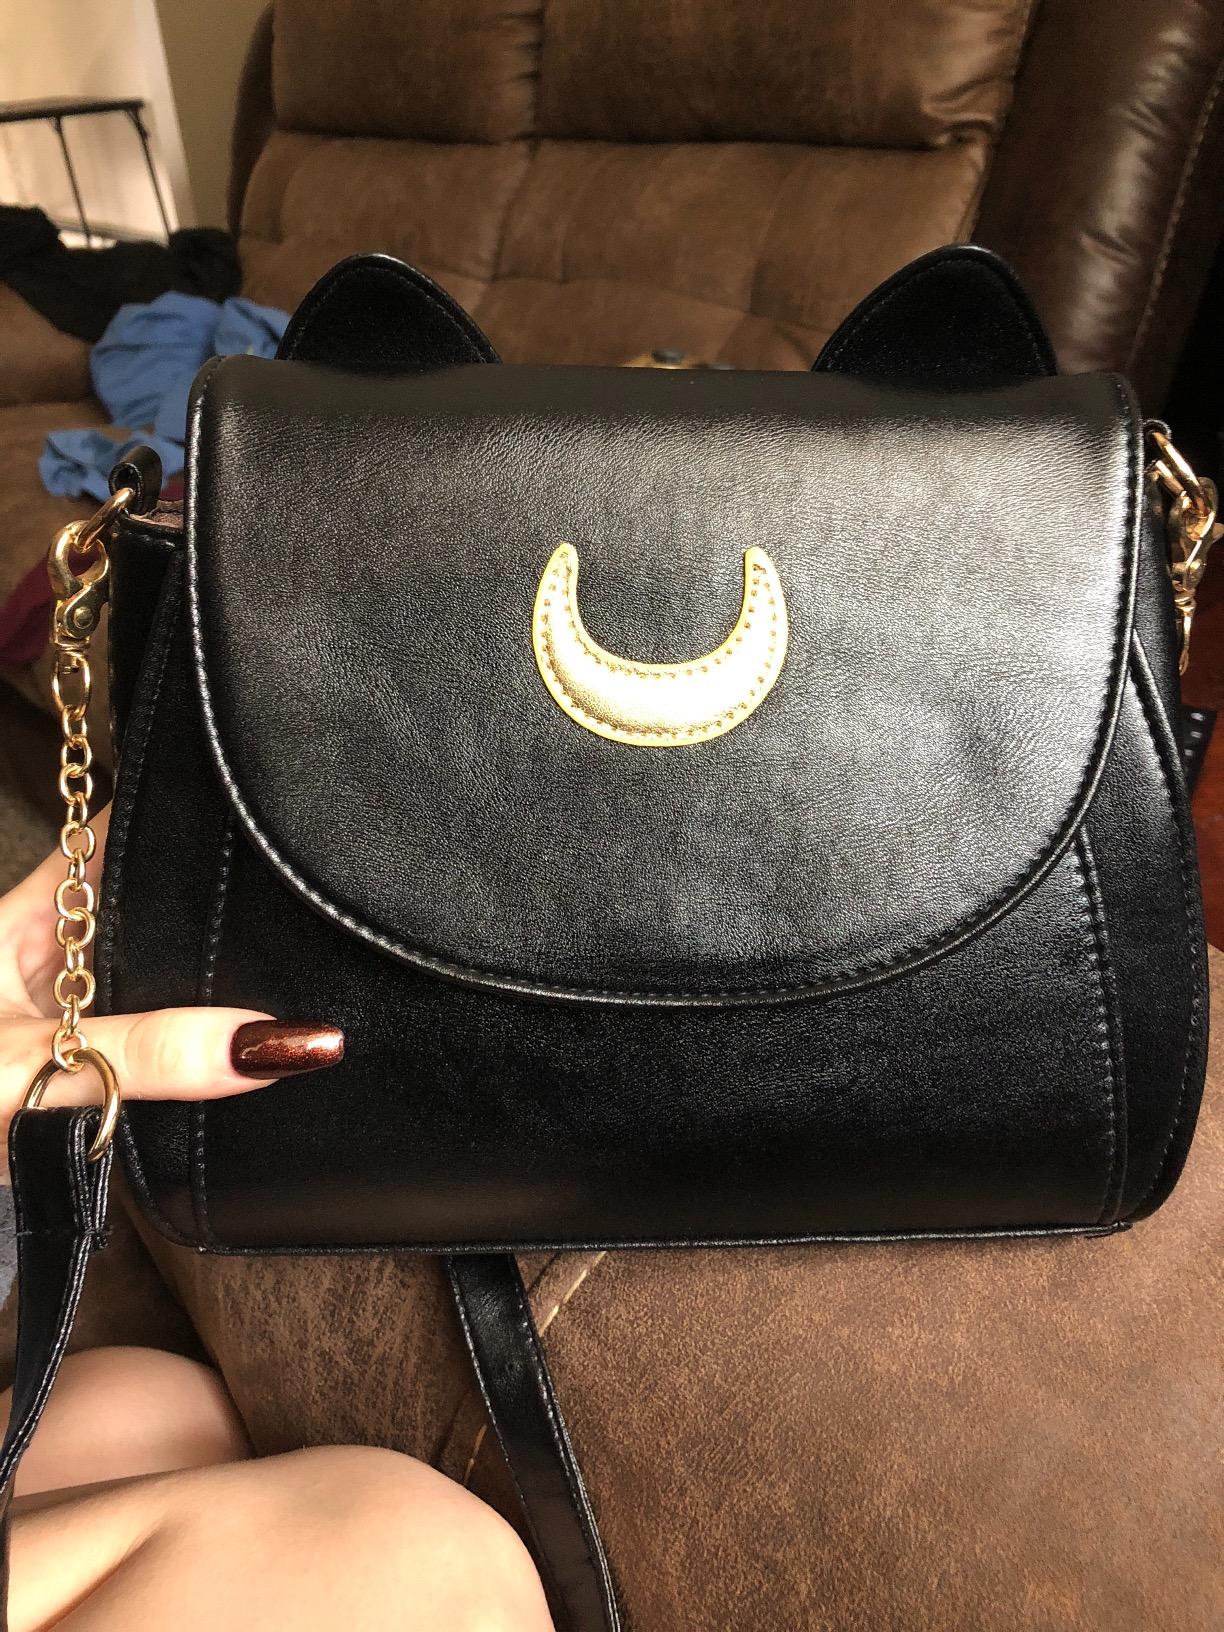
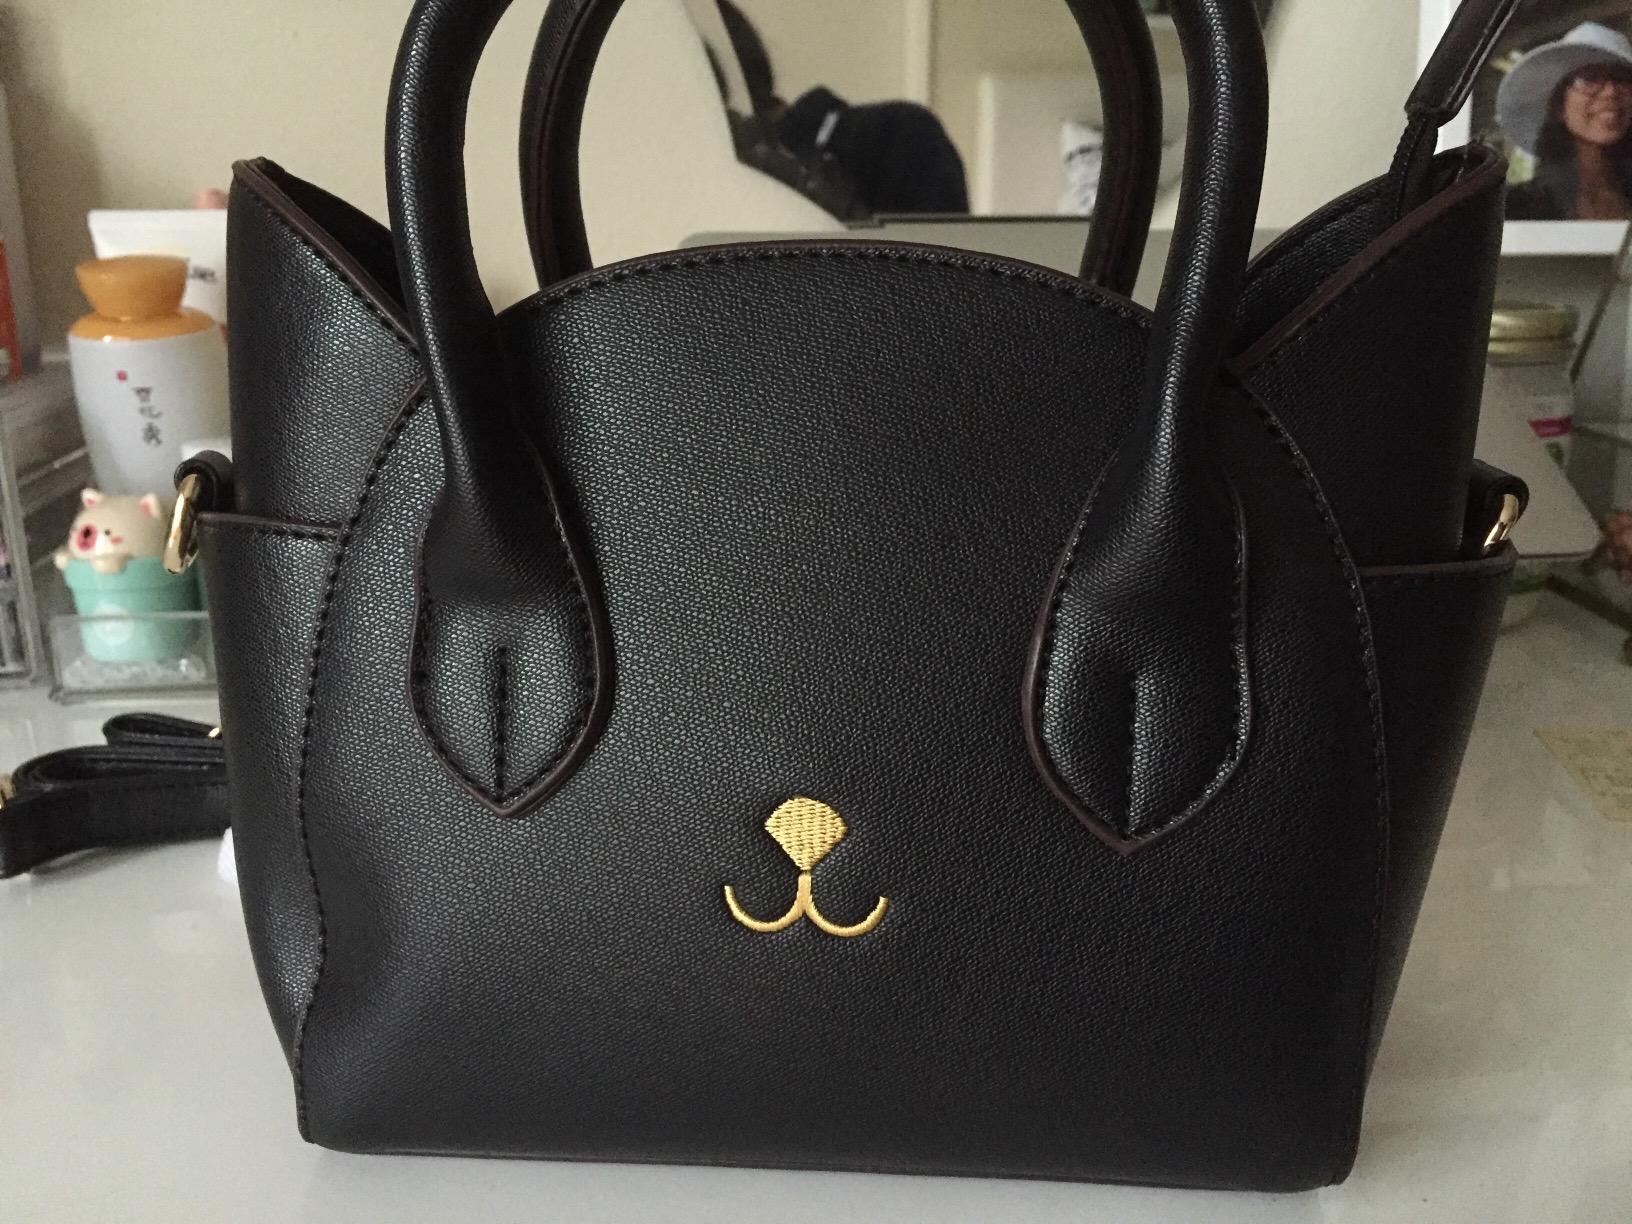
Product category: accessories_handbag
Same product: no